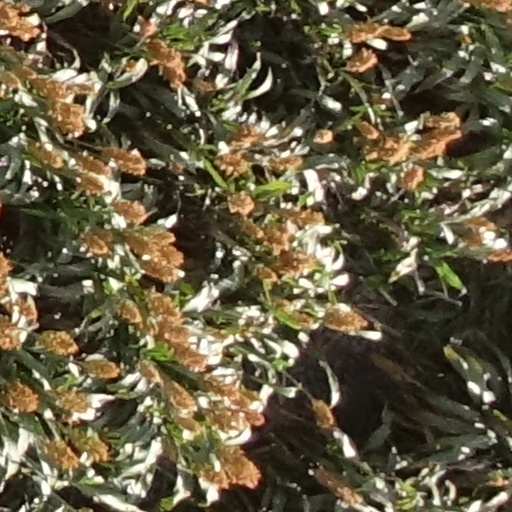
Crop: sorghum